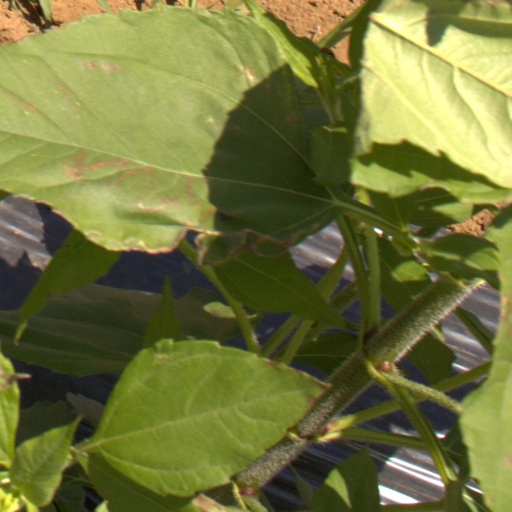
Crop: Jerusalem artichoke